Twilight Festival

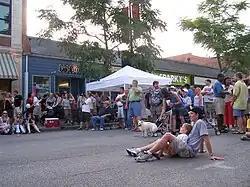
Downtown Columbia during the Twilight Festival.

Twilight Festival was a cultural festival that began in 1990 in Columbia, Missouri.